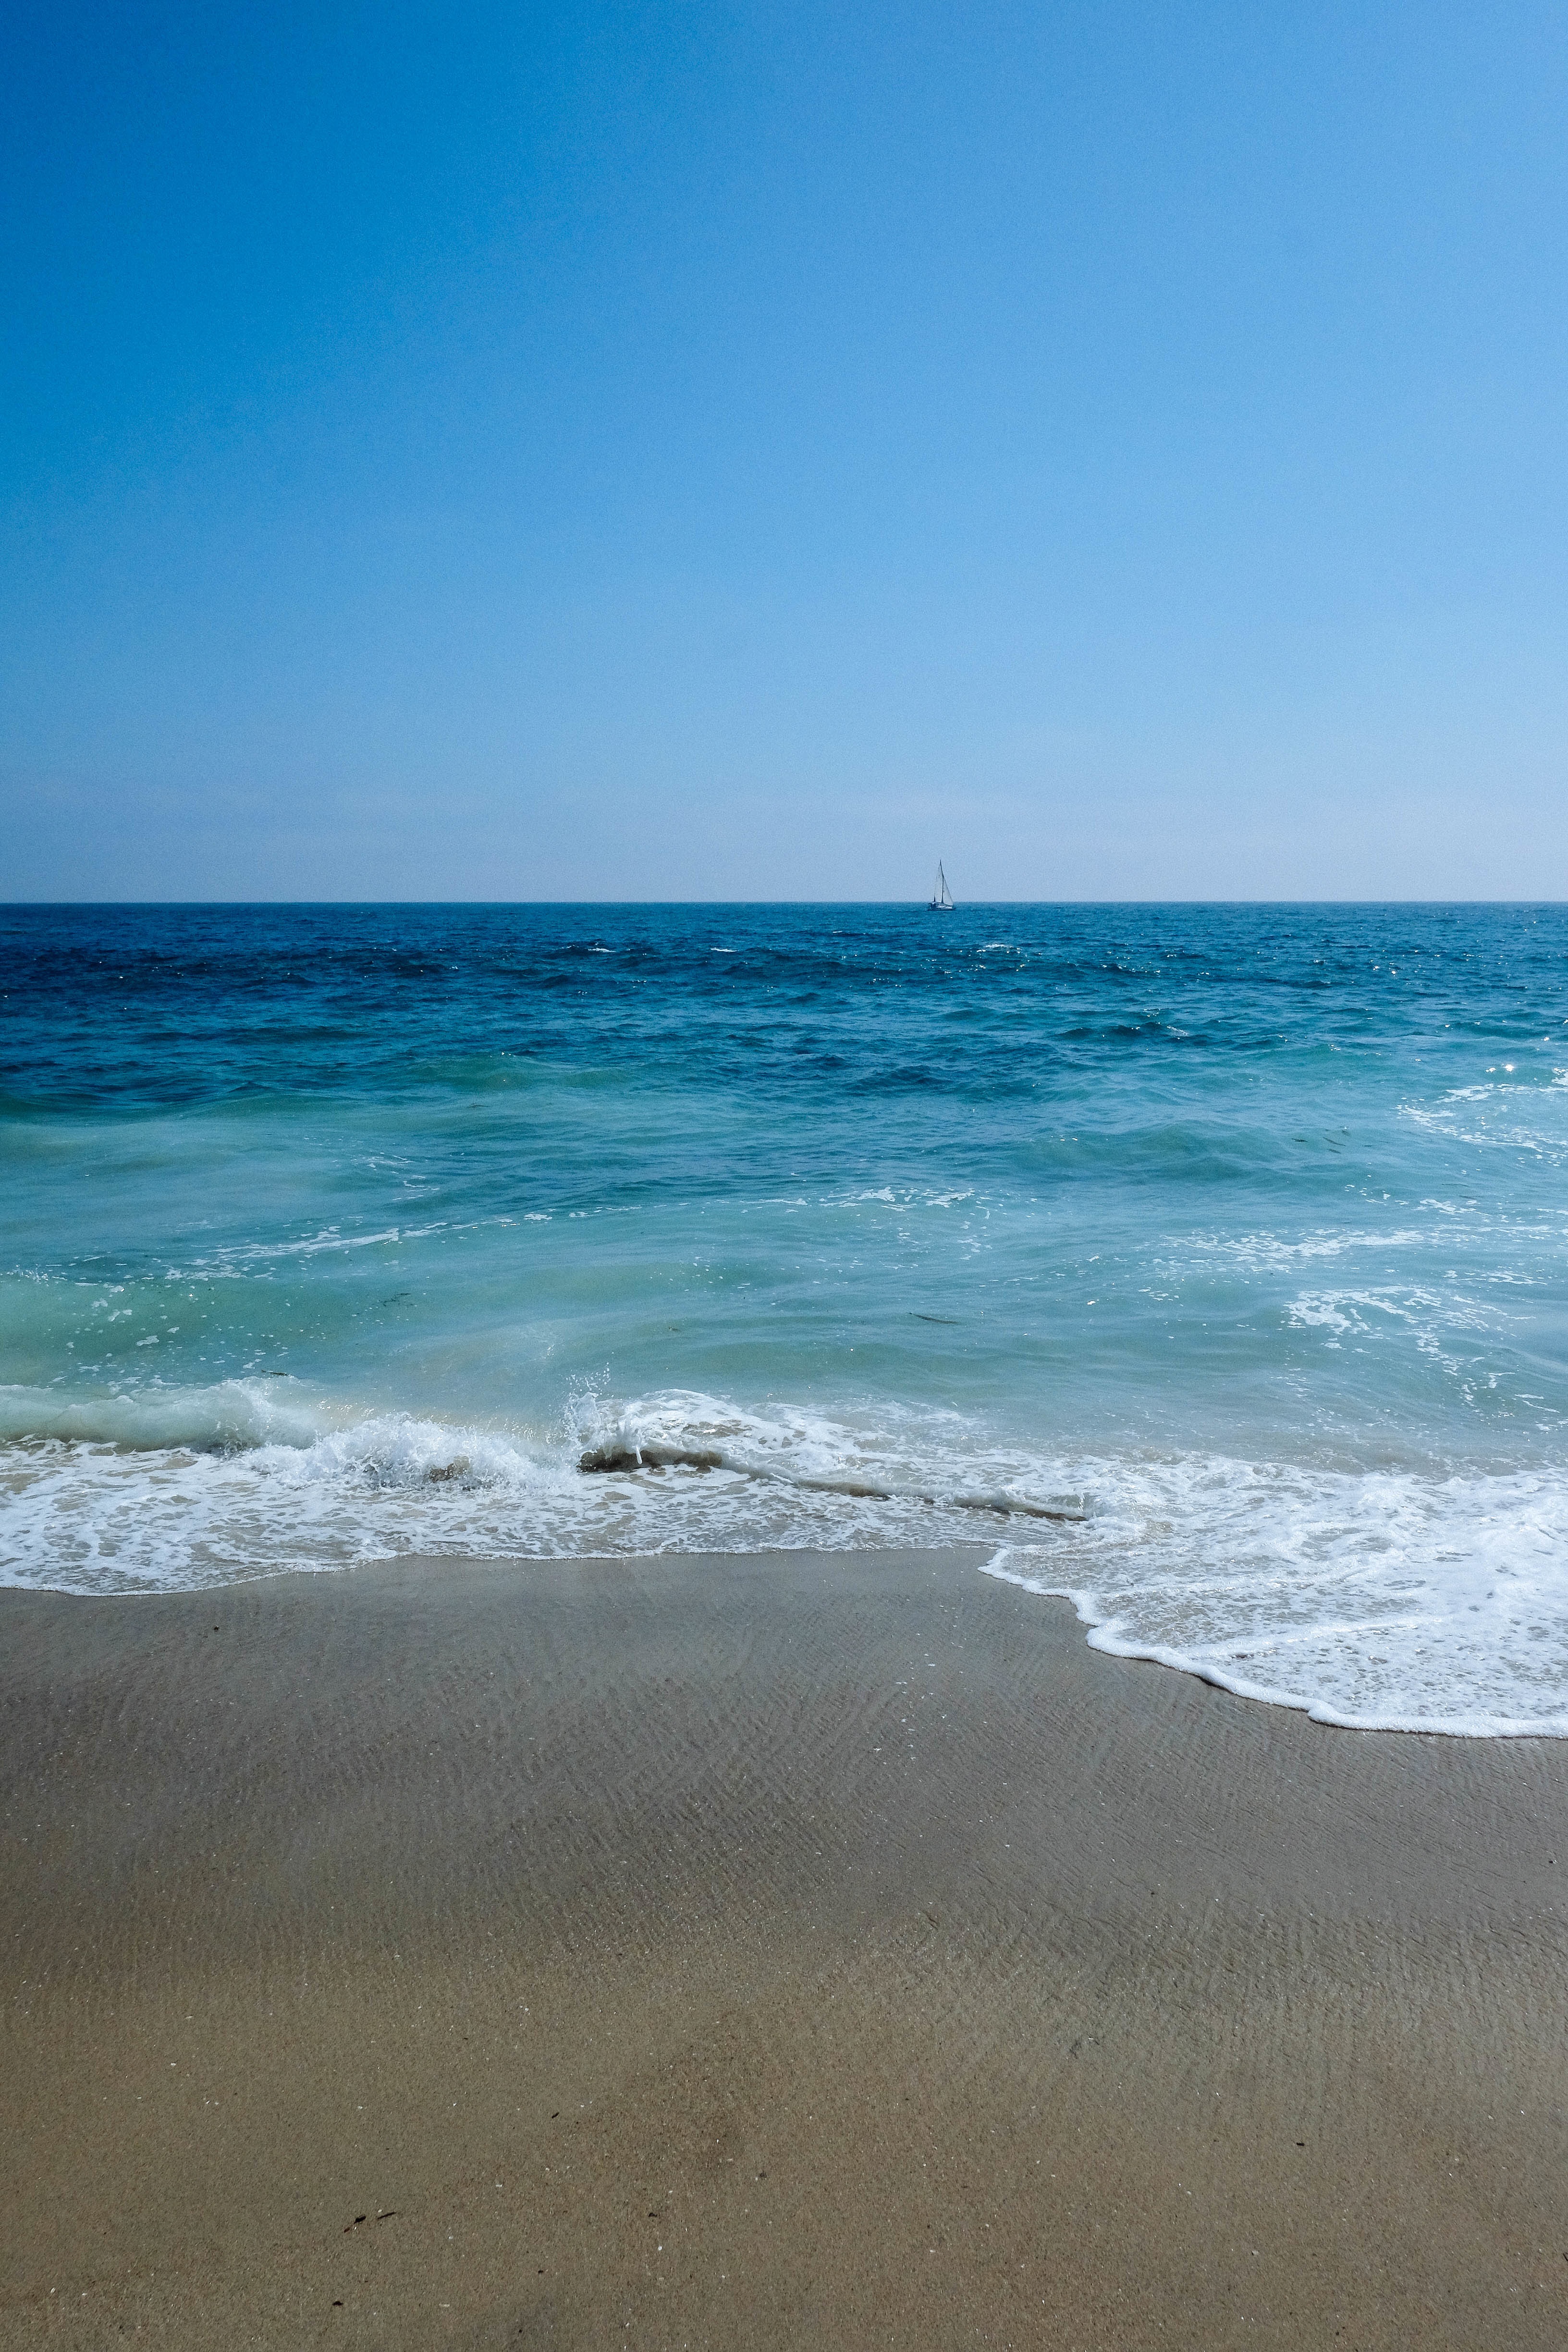
beach, sea, coast, sand, ocean, horizon, shore, wave, vacation, material, body of water, cape, wind wave